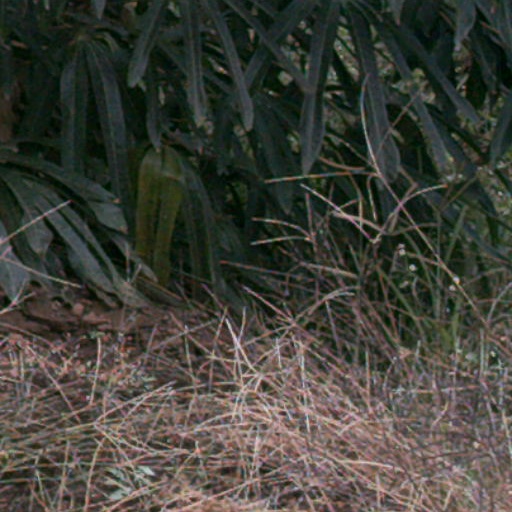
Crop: cassava